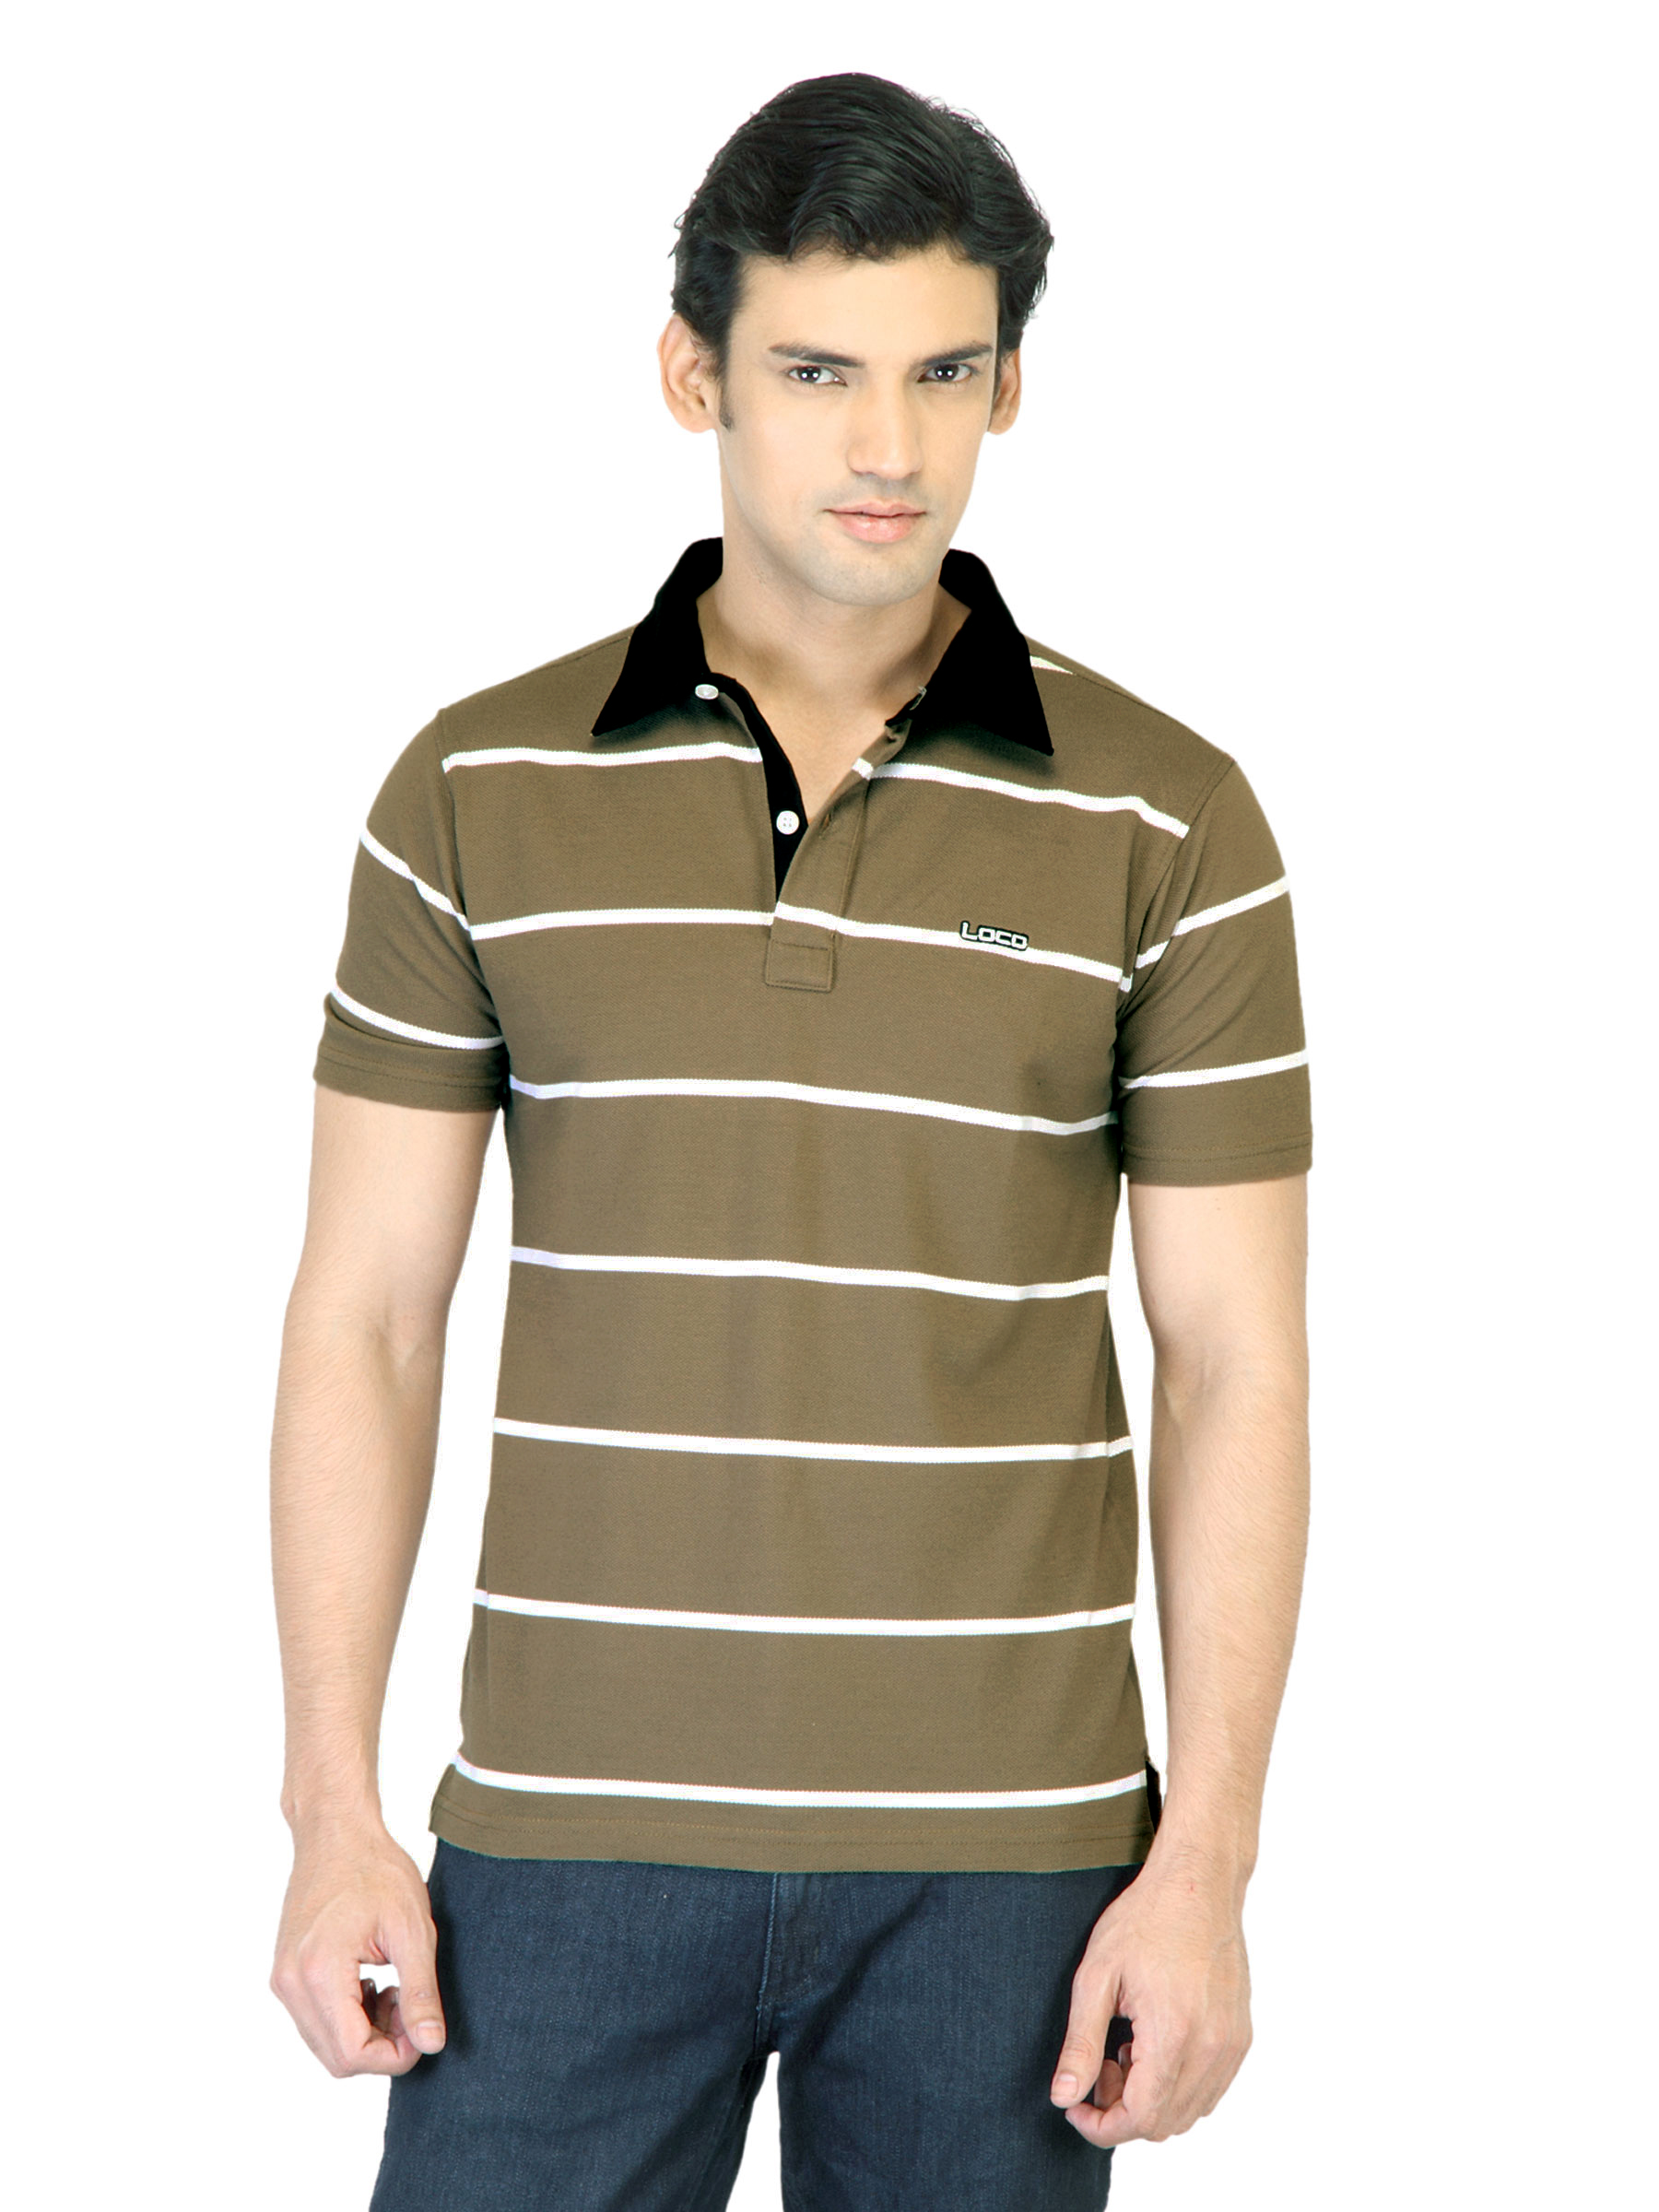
Locomotive Men Light Brown Striped T-shirt
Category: Apparel / Topwear / Tshirts
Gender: Men
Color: Brown
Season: Summer 2012
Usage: Casual